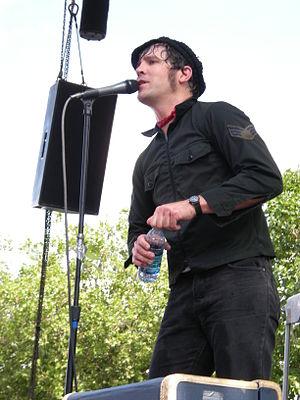
The Shackeltons est un groupe de musique post-punk américain originaire de Chambersburg en Pennsylvanie.